Cardiff Metropolitan University

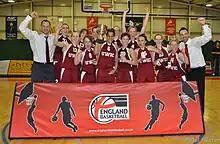
Cardiff Metropolitan University Archers

The National Indoor Athletics Centre is an indoor athletics centre housed at the university's Cyncoed campus and was opened in January 2000 by Colin Jackson. The centre offers multi-sport provision and includes a sports injuries clinic and biomechanics laboratory. It is the only designated 'High Performance Centre' in Wales.